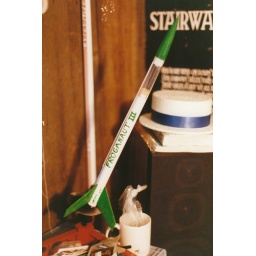
The vehicle that takes the frogs to glory. I think they're in the bag of water in the coffee cup.